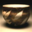
Label: bowl